Heterojunction solar cell

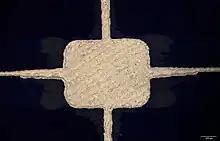
A microscope image of the solder pad (centre), a finger (horizontal) and a busbar (vertical) of a silver screen-printed heterojunction solar cell

Heterojunction solar cells are typically metallised (ie. fabrication of the metal contacts) in two distinct methods. Screen-printing of silver paste is common in industry as is with traditional solar cells, with a market share of over 98%. However low-temperature silver paste is required for SHJ cells. These pastes consist of silver particles combined with a polymer which crosslinks at a curing temperature of about 200 °C. These suffer major drawbacks including low grid conductivity and high silver consumption, volatile production costs or poor adhesion to the front surface. Despite their significantly higher cost, the resistivity of low-temperature silver pastes has been estimated to be 4–6 times higher than standard silver paste. To compensate for lowered conductivity, low-temperature silver pastes also consume more silver than conventional silver pastes, however silver consumption is trending downward as the development of screen-printing technology reduces finger linewidths. Improvements in the composition of low-temperature pastes are expected to further reduce silver consumption, such as through screen-printable silver-coated copper paste. Such pastes perform comparably to conventional low-temperature pastes, with up to 30% reduction in silver consumption. Silver-coated copper pastes are becoming an increasingly dominant metallisation technology amongst Chinese SHJ manufacturers into 2030, with 50% market share expected from 2024 to 2025.